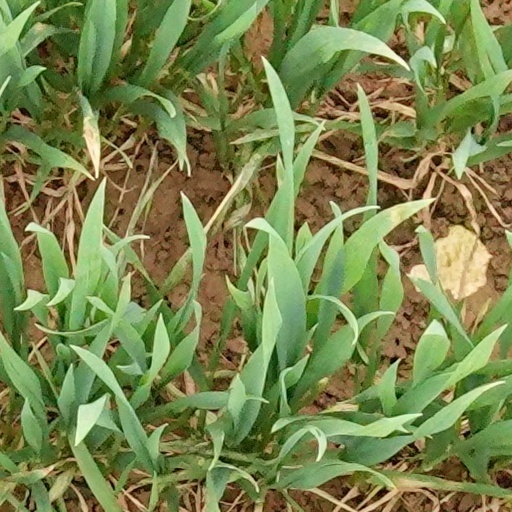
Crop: wheat